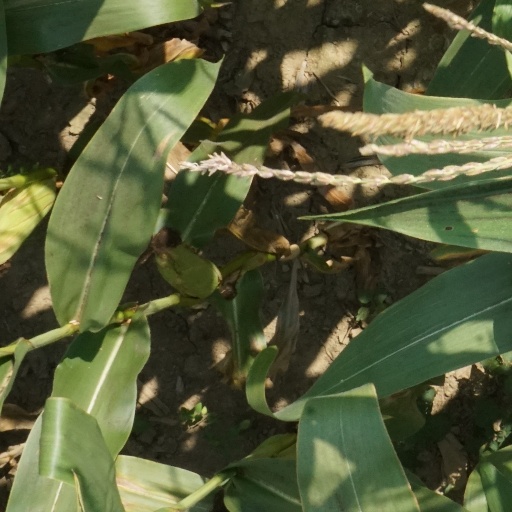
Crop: maize; corn